Gerald Brisco

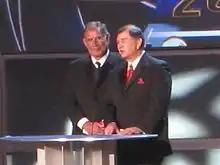
Brisco (right) with his brother Jack being inducted into the WWE Hall of Fame in 2008.

On the May 18, 2000 episode of "SmackDown!" Brisco won his first WWF championship when he pinned a sleeping Crash Holly to win the perpetually contested Hardcore Championship. Crash regained the title on June 12 but Brisco was intent on regaining. He pursued Holly around New York City but ran afoul of John Shaft, who had agreed to protect Holly. Brisco eventually regained the title the following week with the aid of Pat Patterson in the midst of a match between Crash and his cousin, Hardcore Holly.